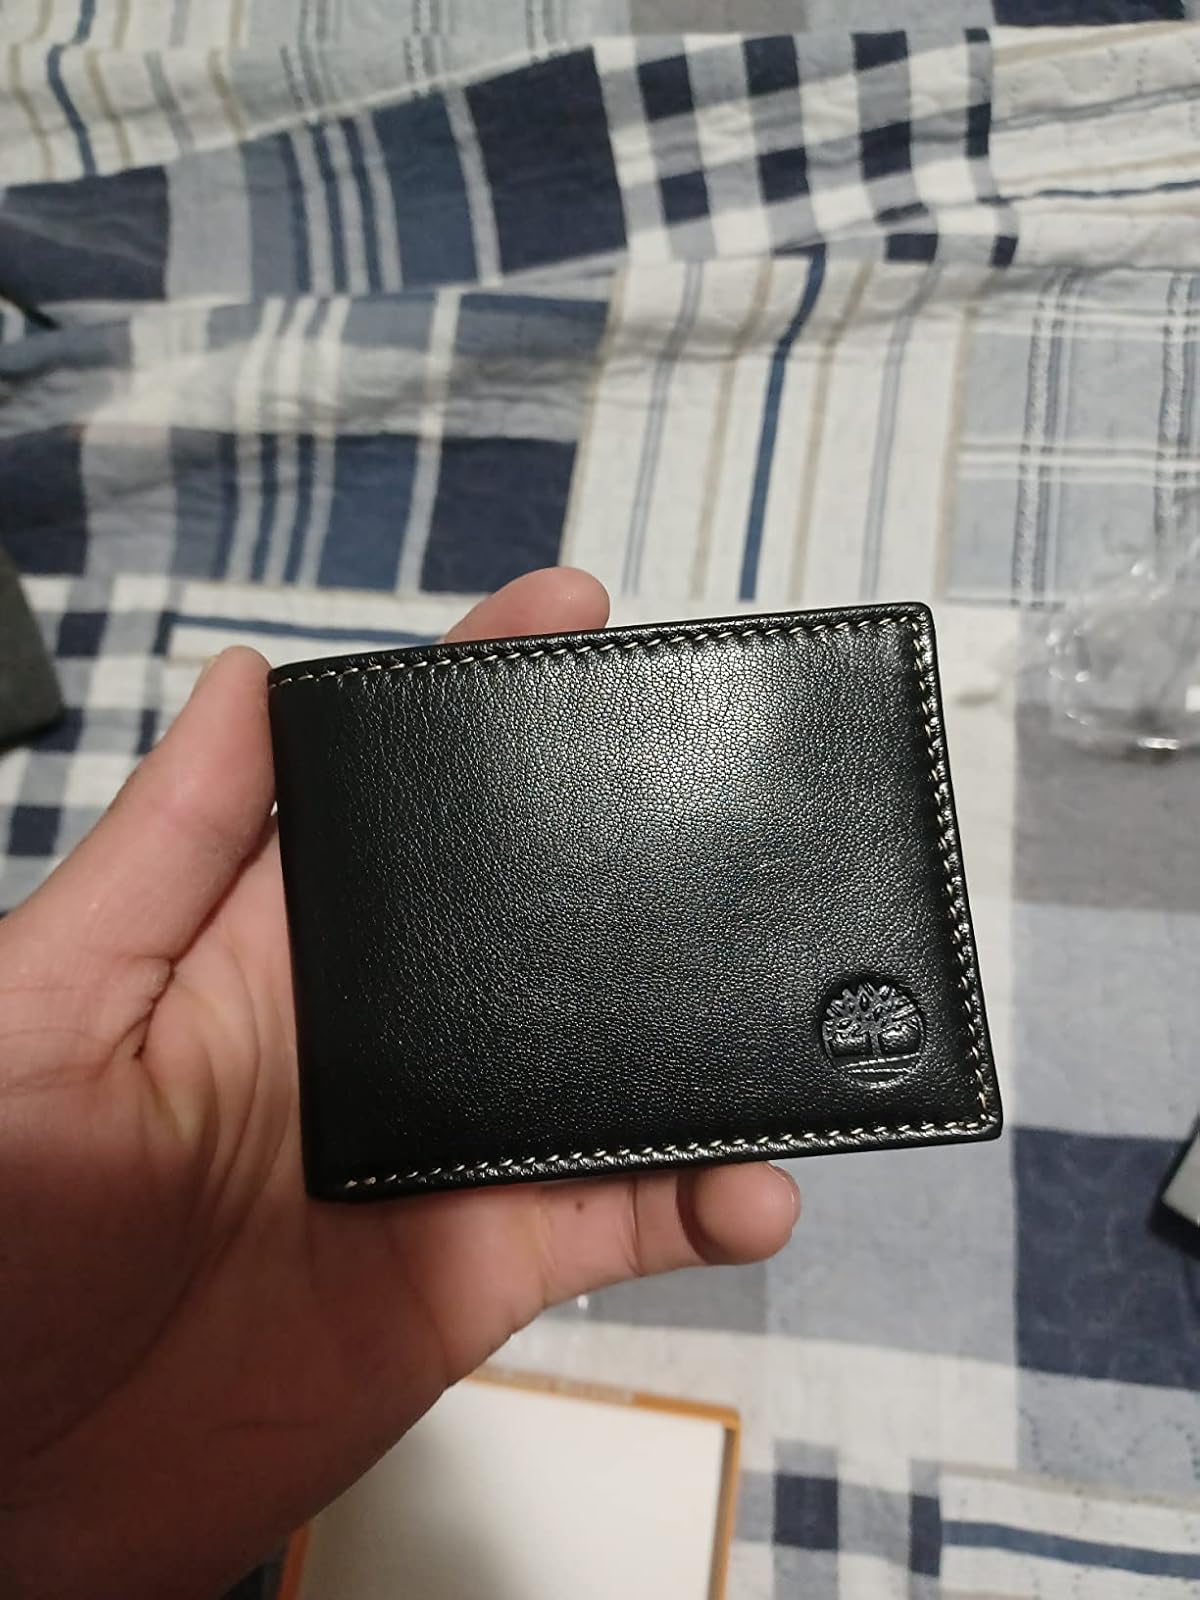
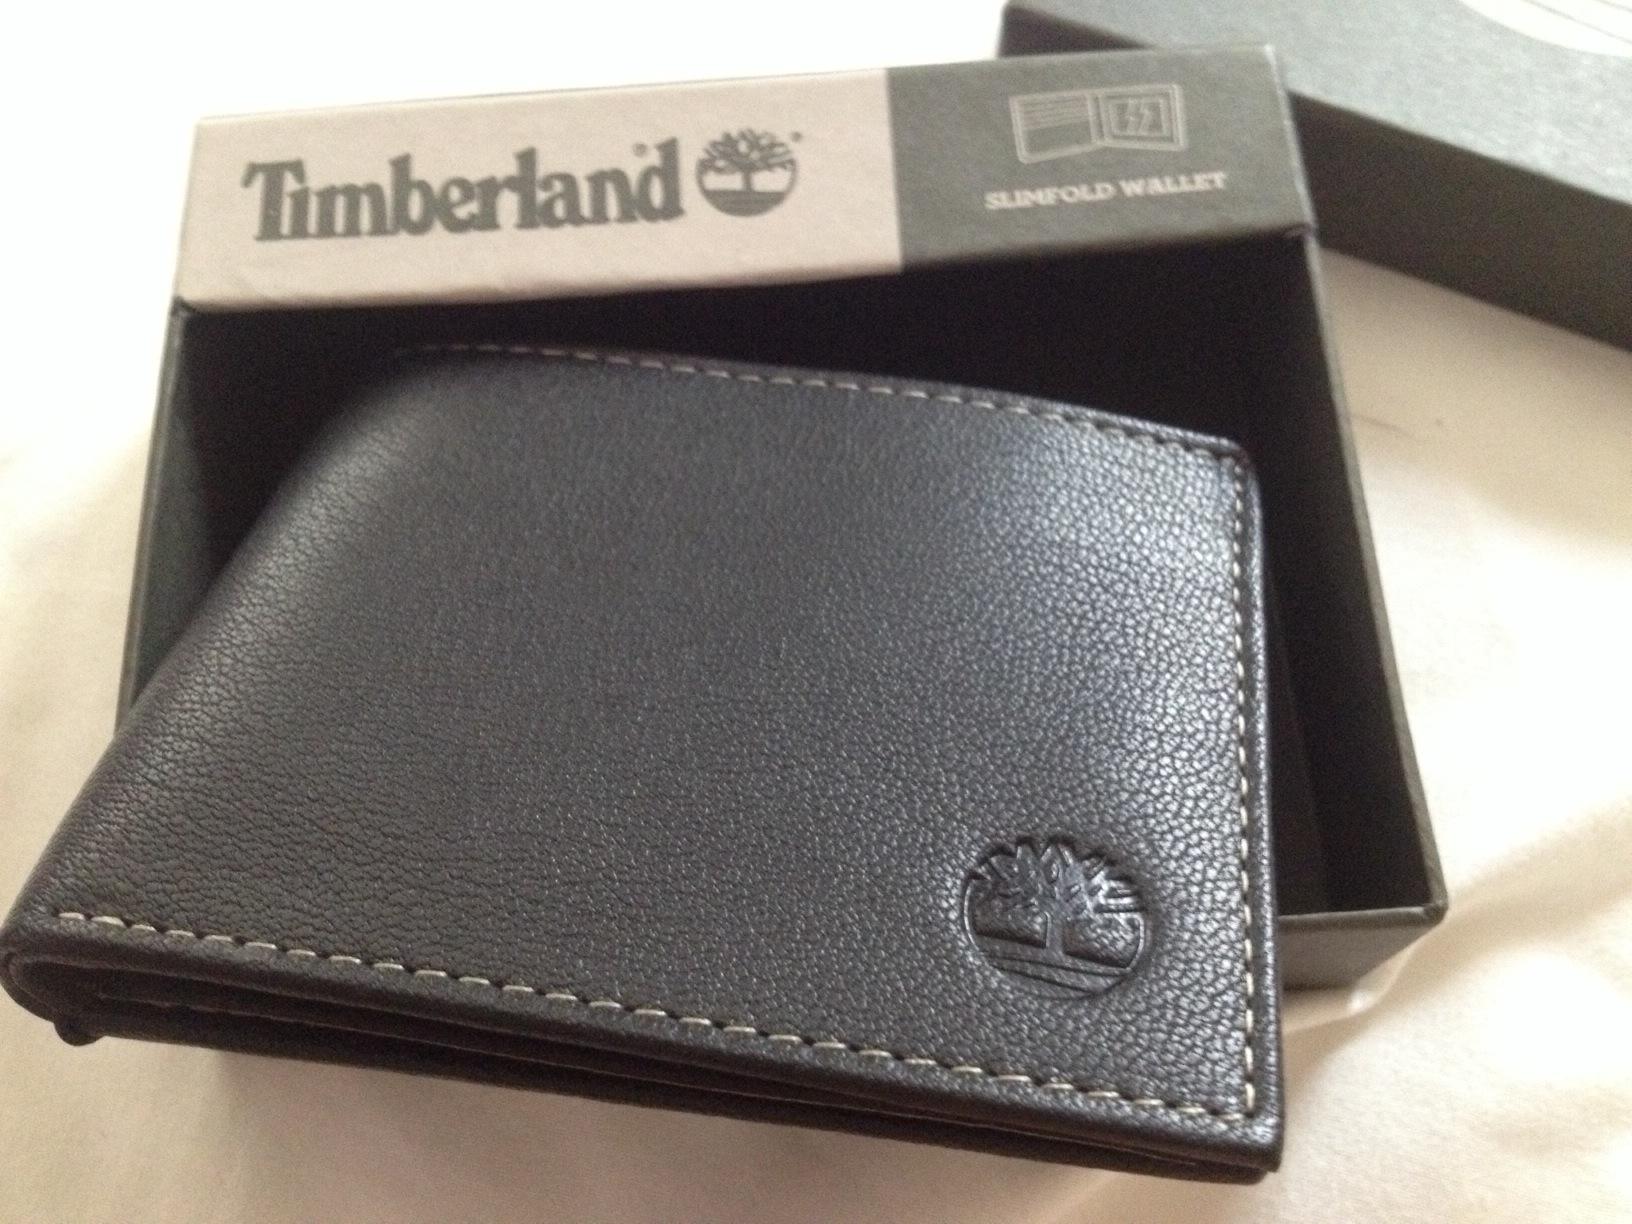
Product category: accessories_wallet
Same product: yes